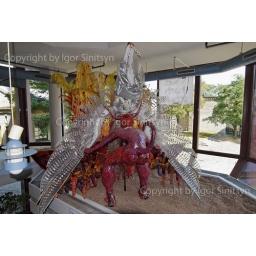
Carnival figures of the white swan and red devil designed by Paul McLaren. Bielefeld, Germany